Igbo people

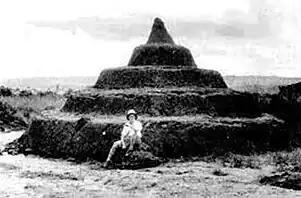
Nsude Pyramids in Enugu

The Igbo-Igala Wars refer to a series of conflicts that took place between the Igbo people and the Igala people of Nigeria during the 18th and 19th centuries. These wars were characterized by intense military engagements, territorial disputes, and clashes over resources and political dominance. The conflicts occurred in the southeastern region of Nigeria, primarily in the areas now known as Anambra, Enugu, Ebonyi, Kogi and Delta states. These wars led to the drastic Battle of Nsukka.